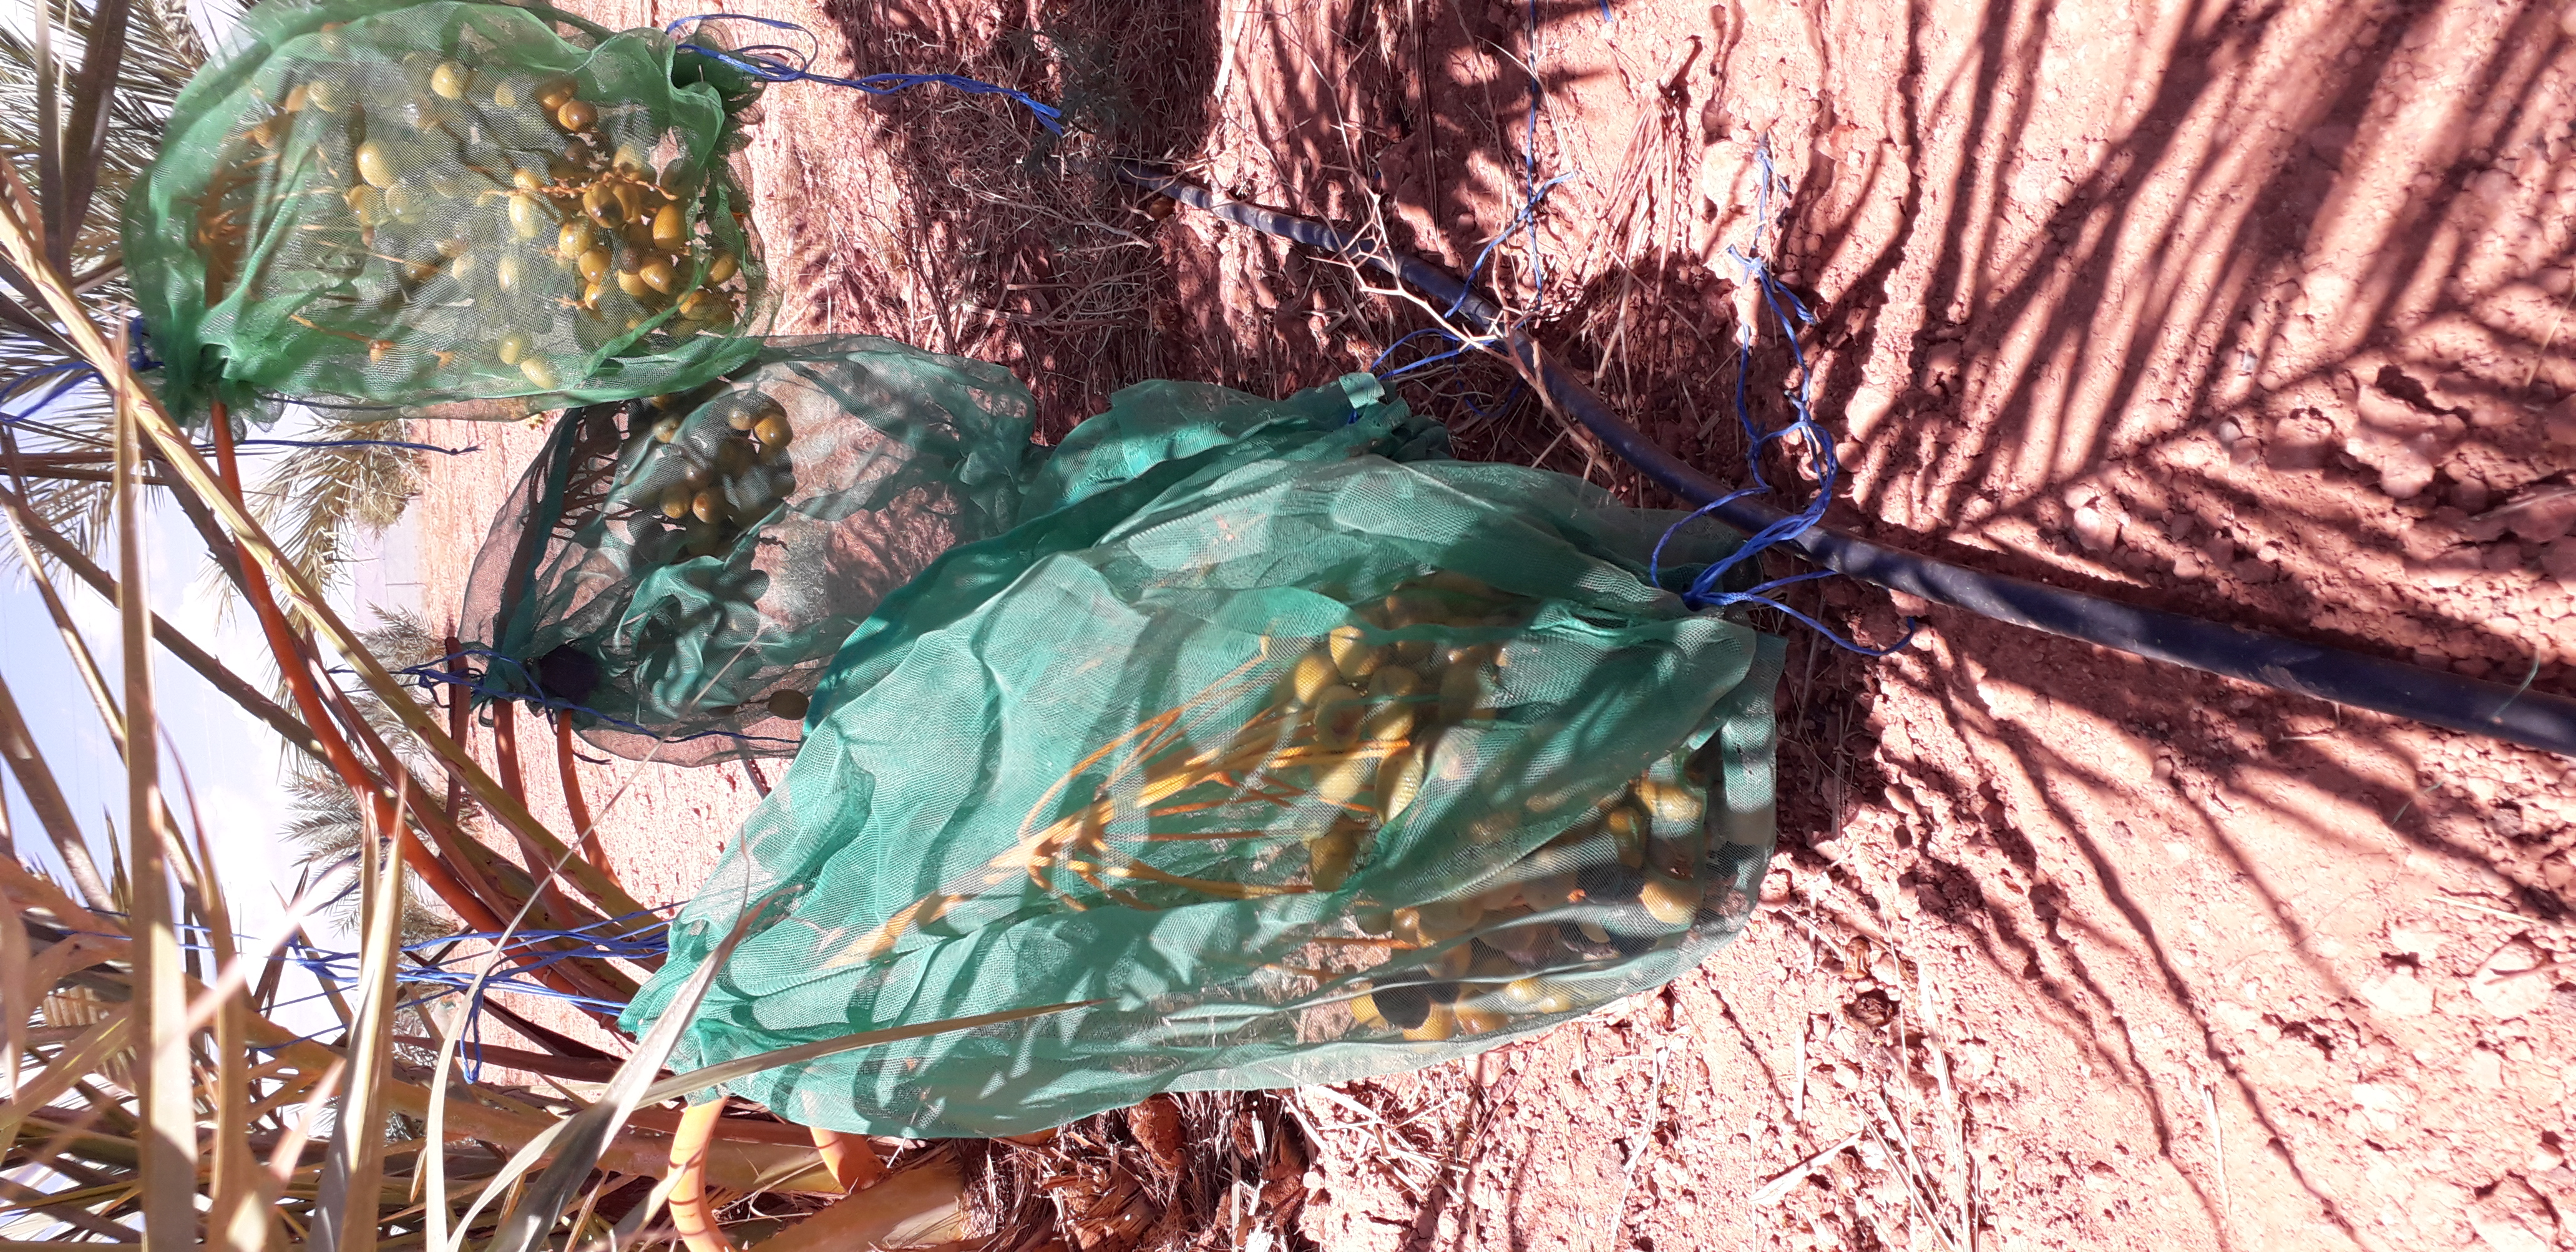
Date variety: Boufagous